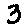
Label: 3